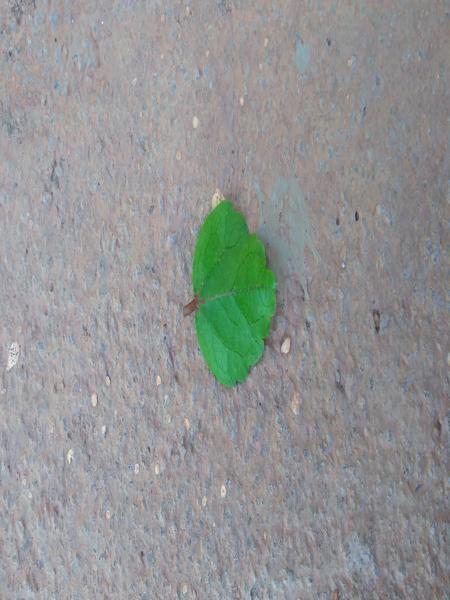
Plant: Hibiscus